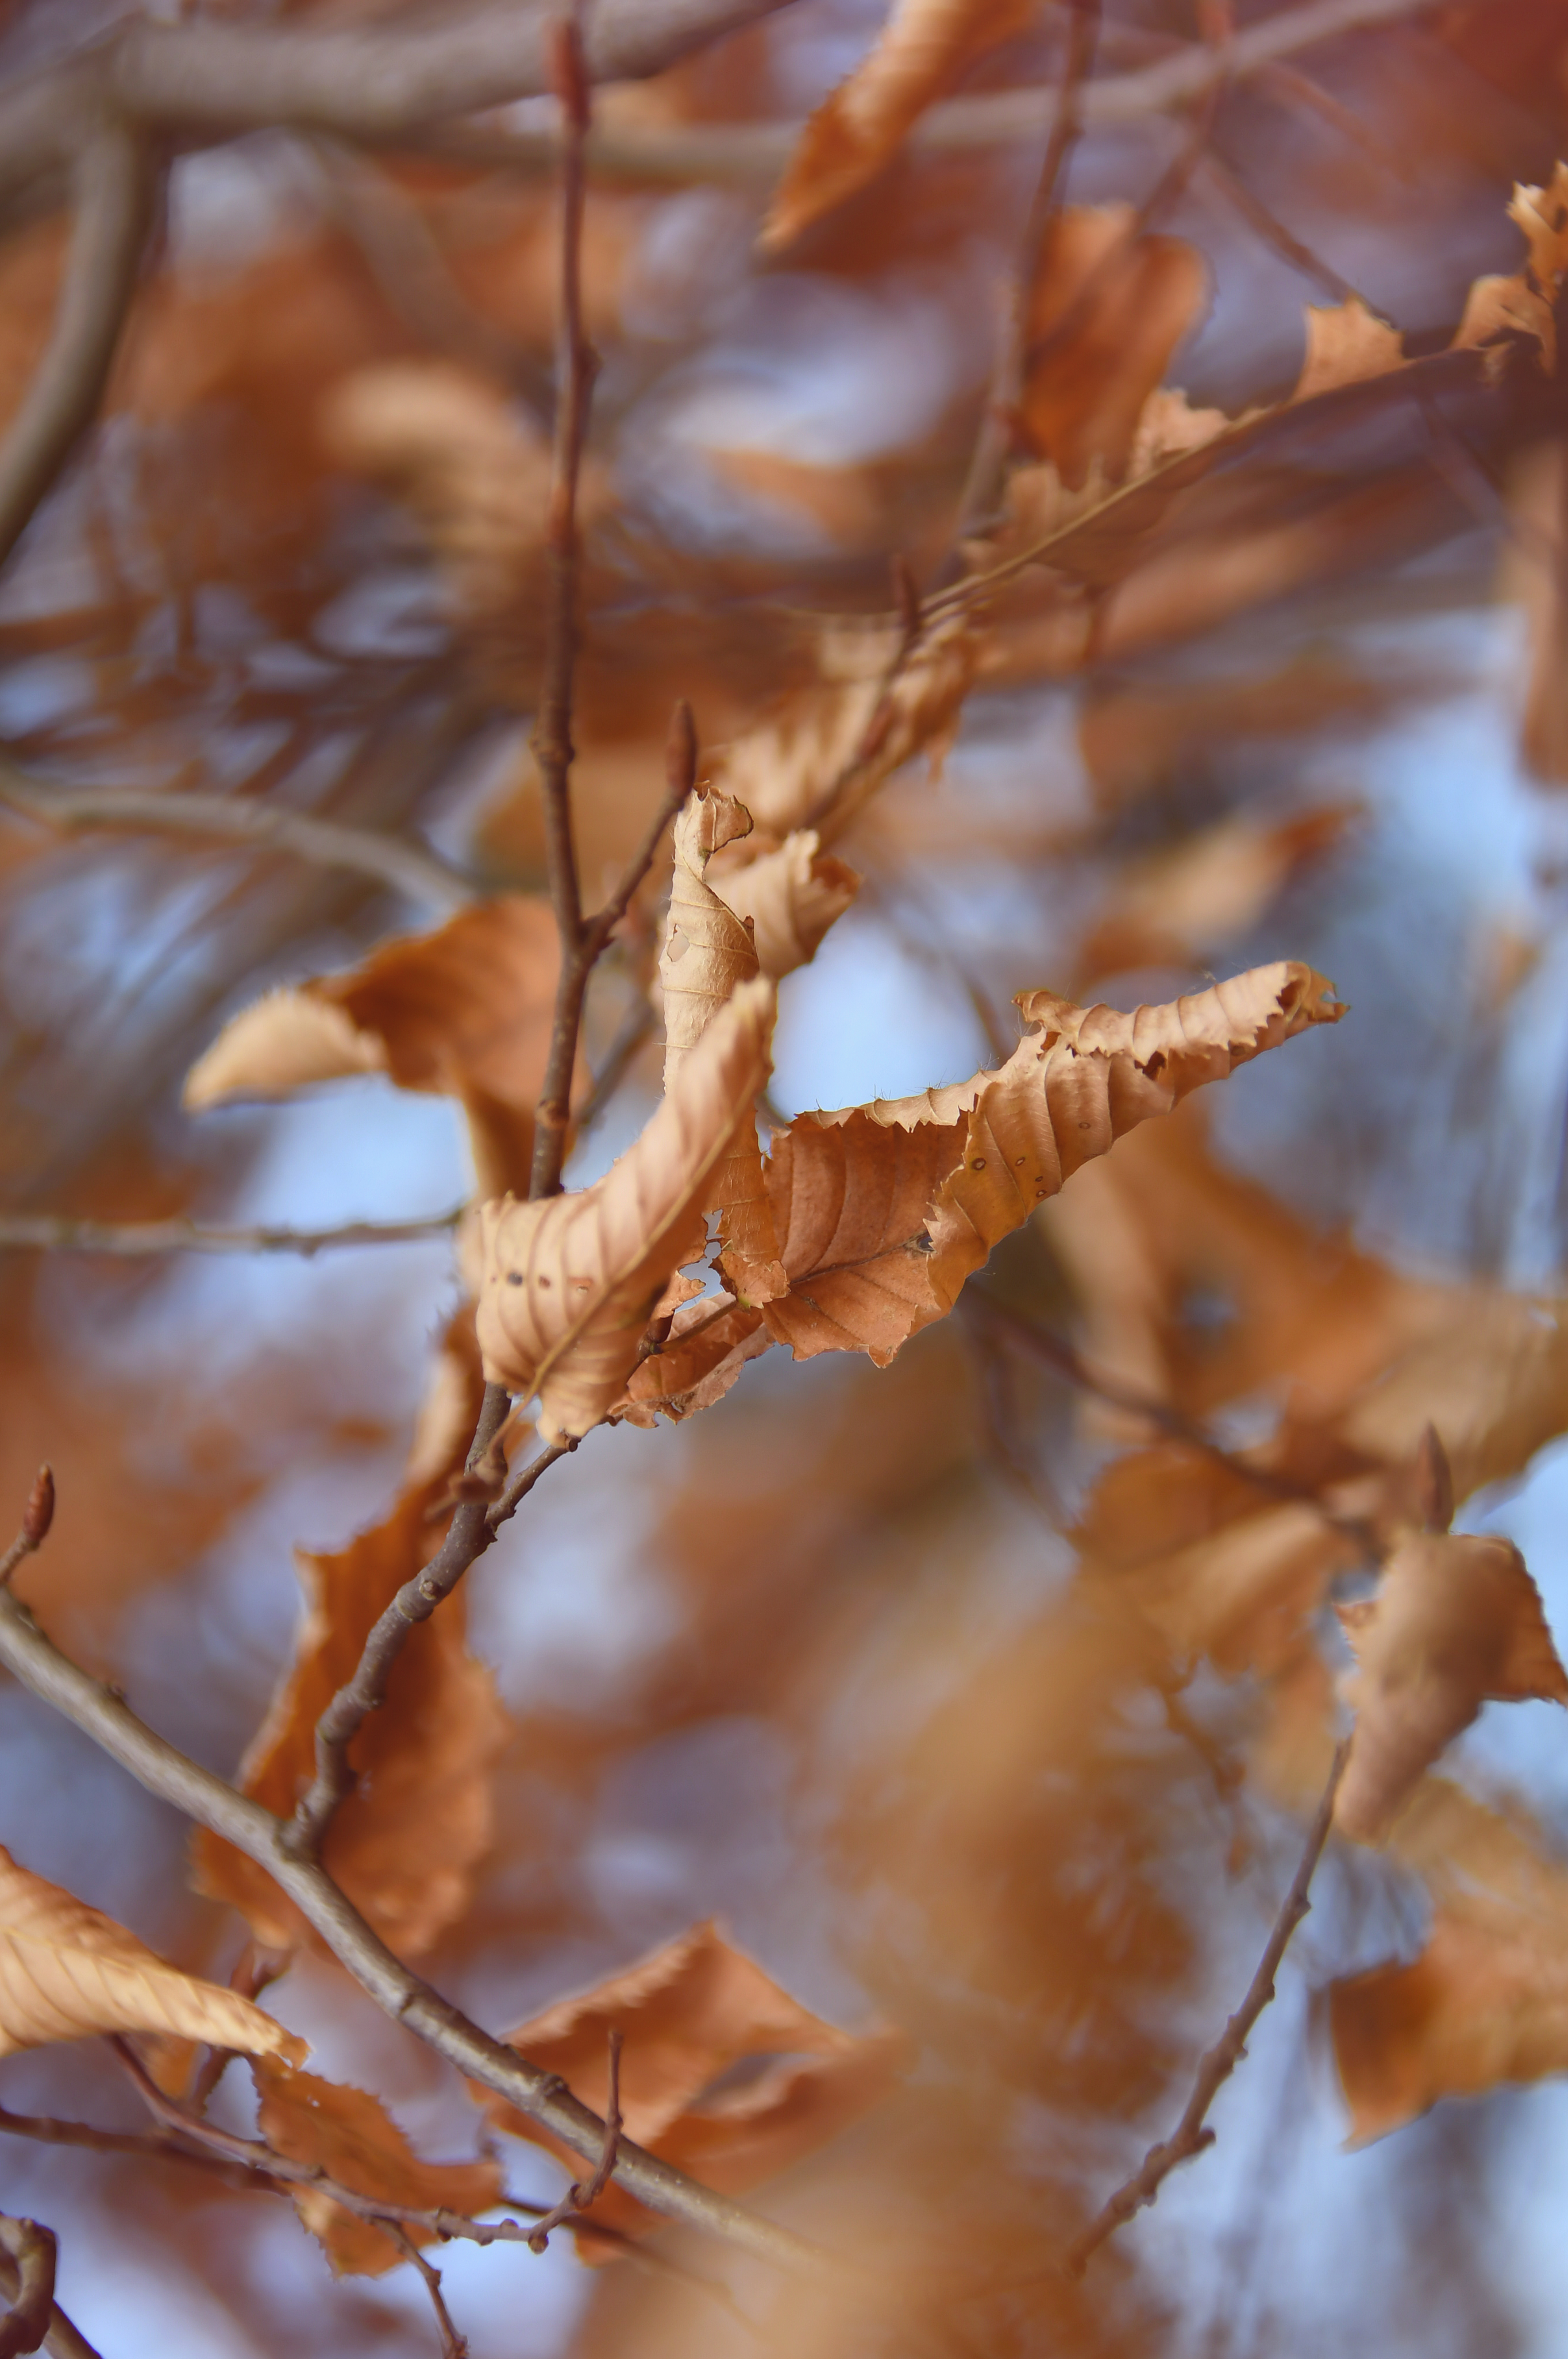
dry, leaf, branch, tree, autumn, leaves, texture, brown, nature, background, orange, yellow, isolated, fall, plant, season, maple, foliage, tobacco, closeup, forest, color, white, natural, gold, twig, close up, deciduous, sunlight, winter, plant stem, sky, frost, spring, macro photography, computer wallpaper, freezing